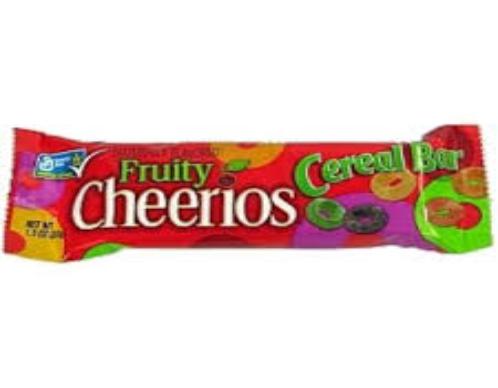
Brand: Fruity Cheerios
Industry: Food